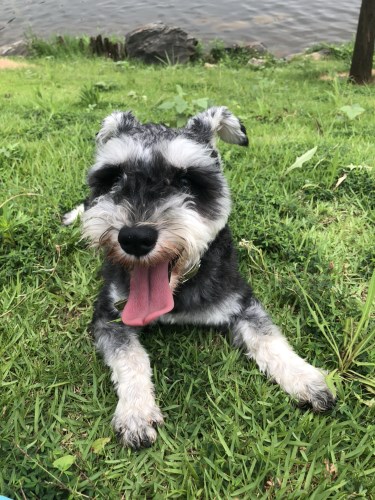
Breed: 2342-n000102-miniature_schnauzer